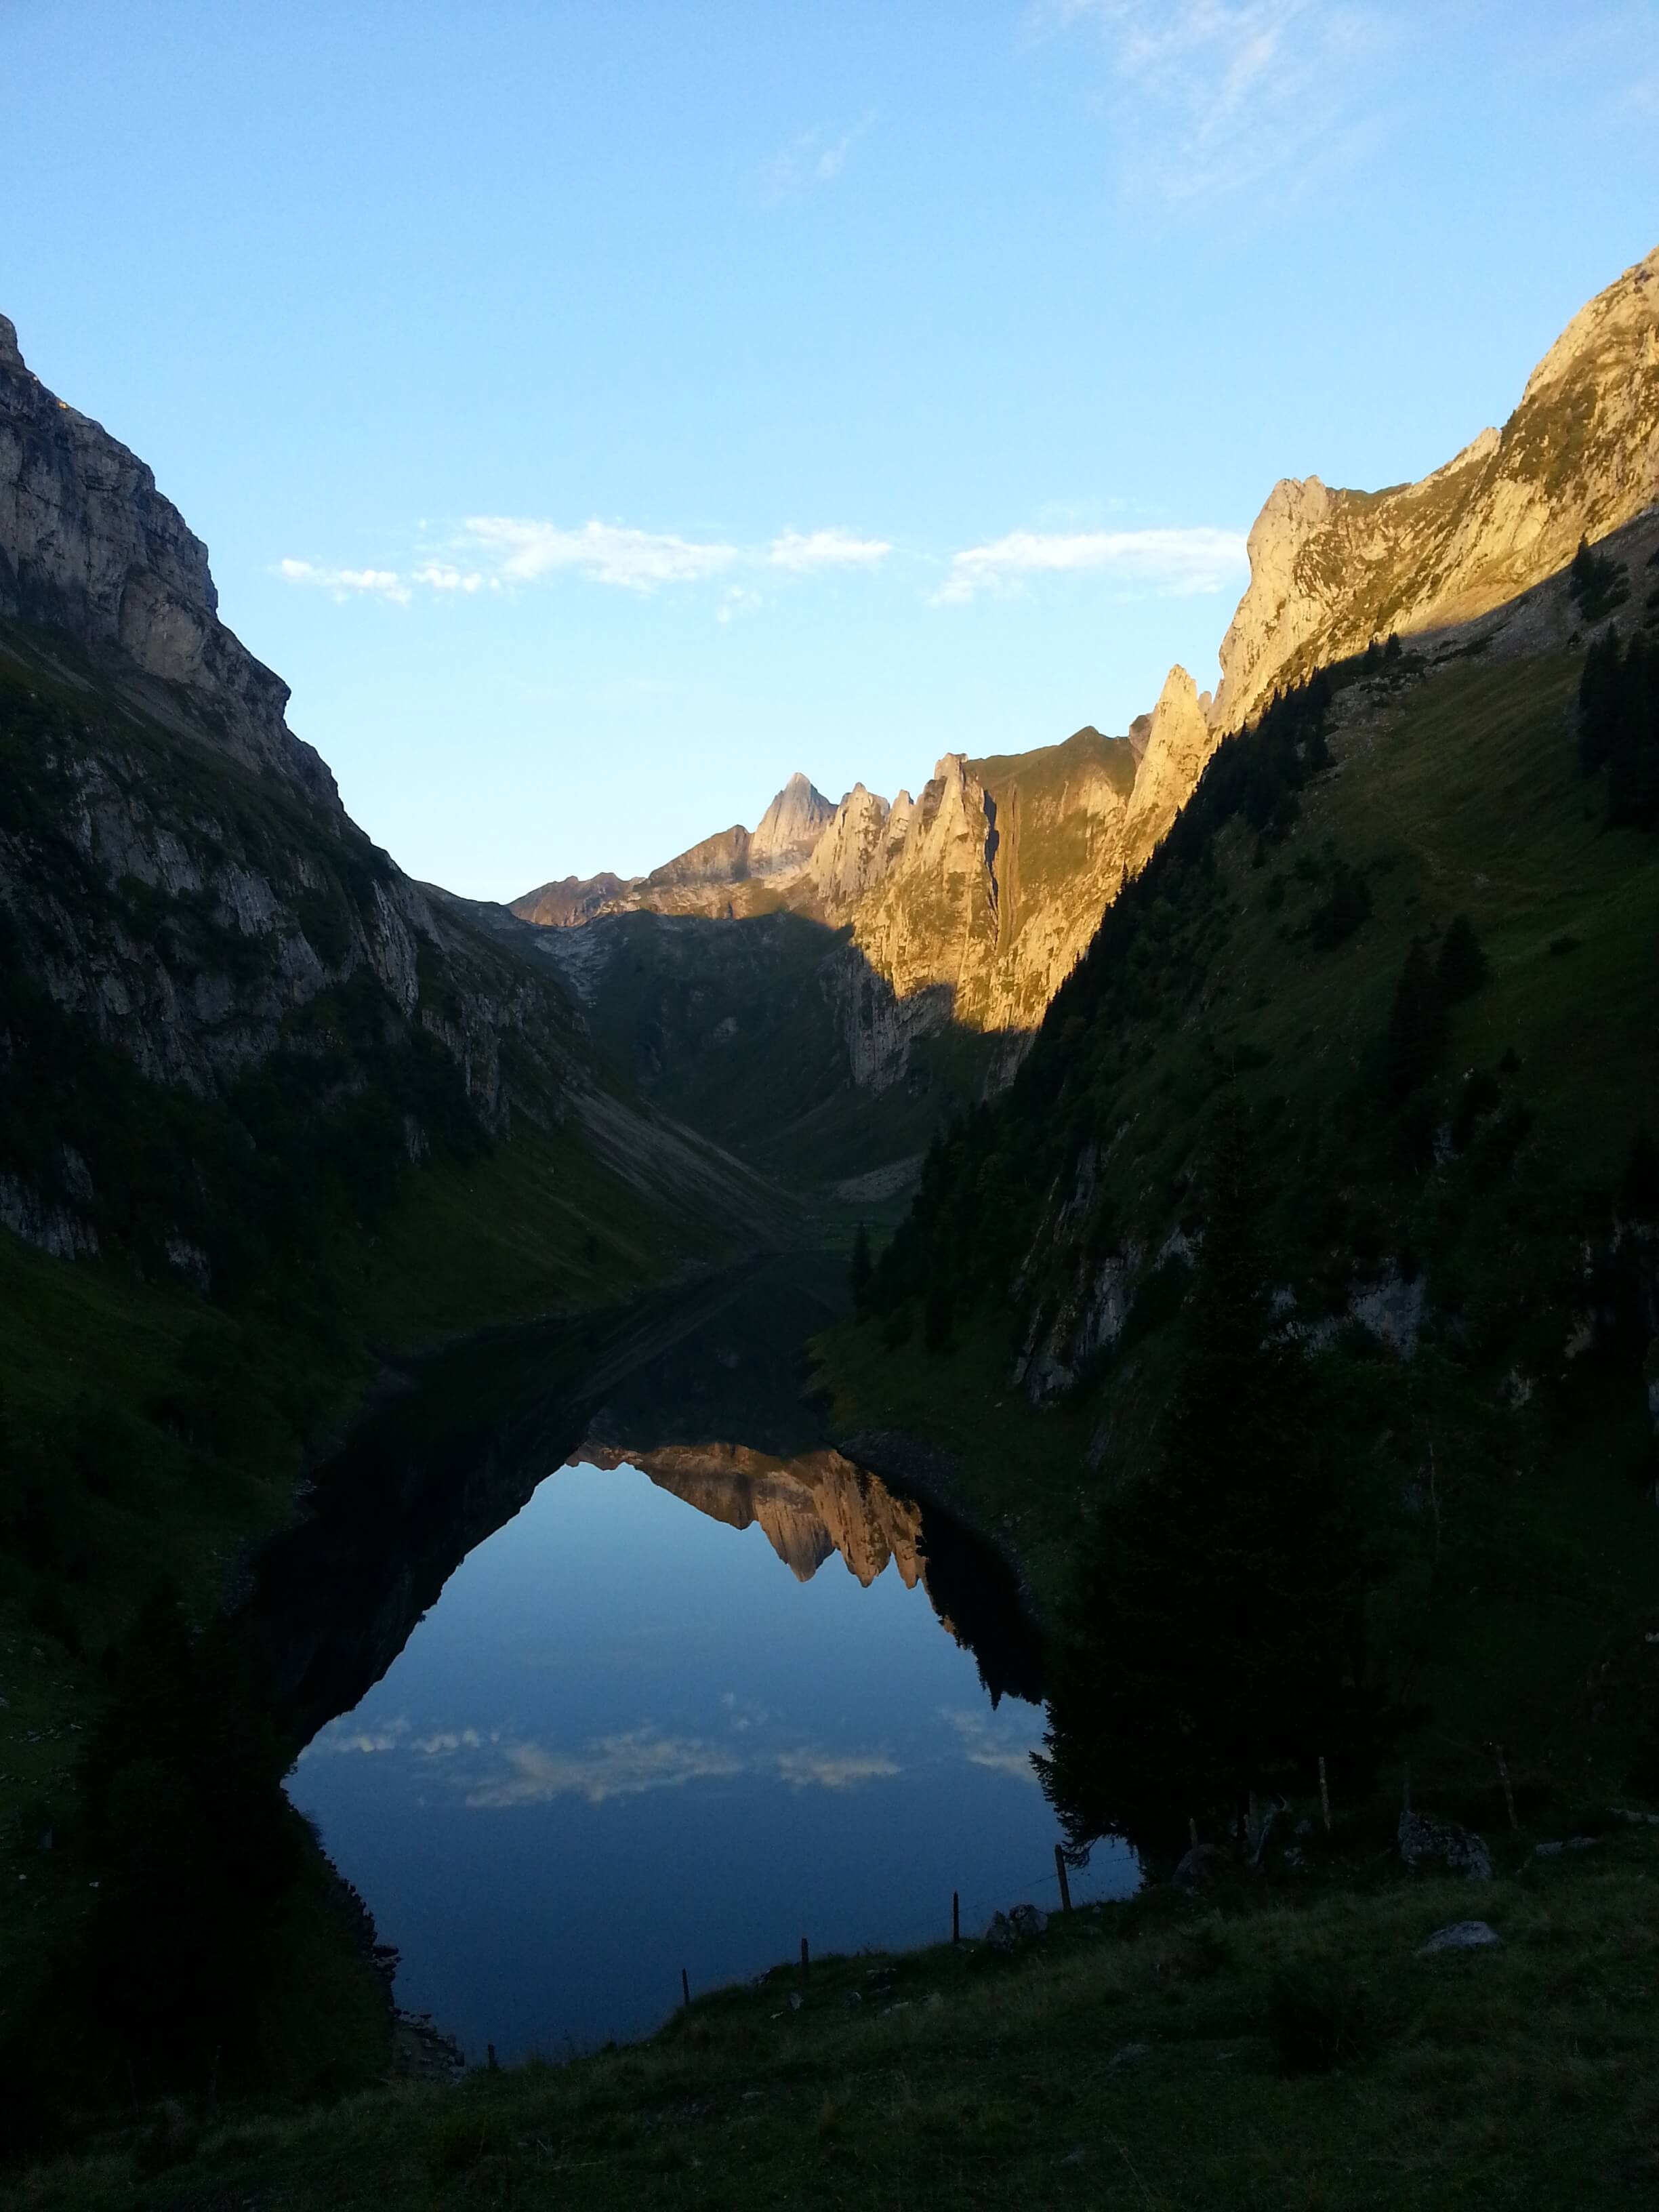
landscape, water, nature, wilderness, mountain, lake, valley, mountain range, cliff, reflection, fjord, terrain, fell, loch, landform, tarn, geographical feature, mountainous landforms